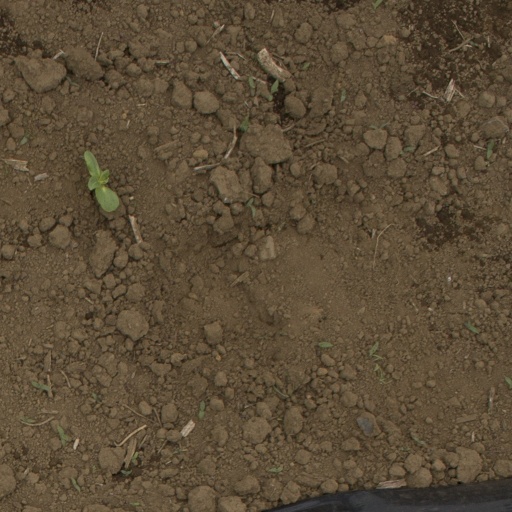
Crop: Jerusalem artichoke